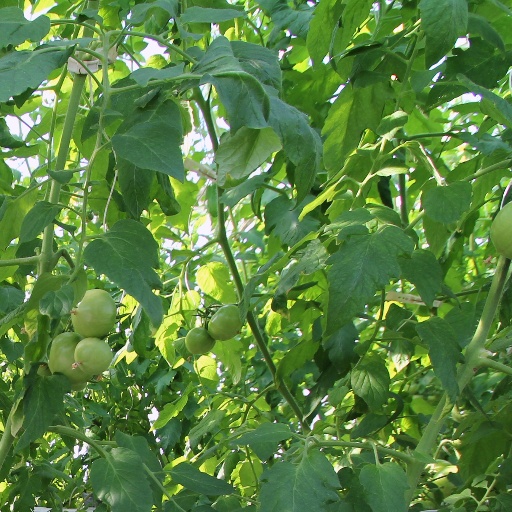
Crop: tomato